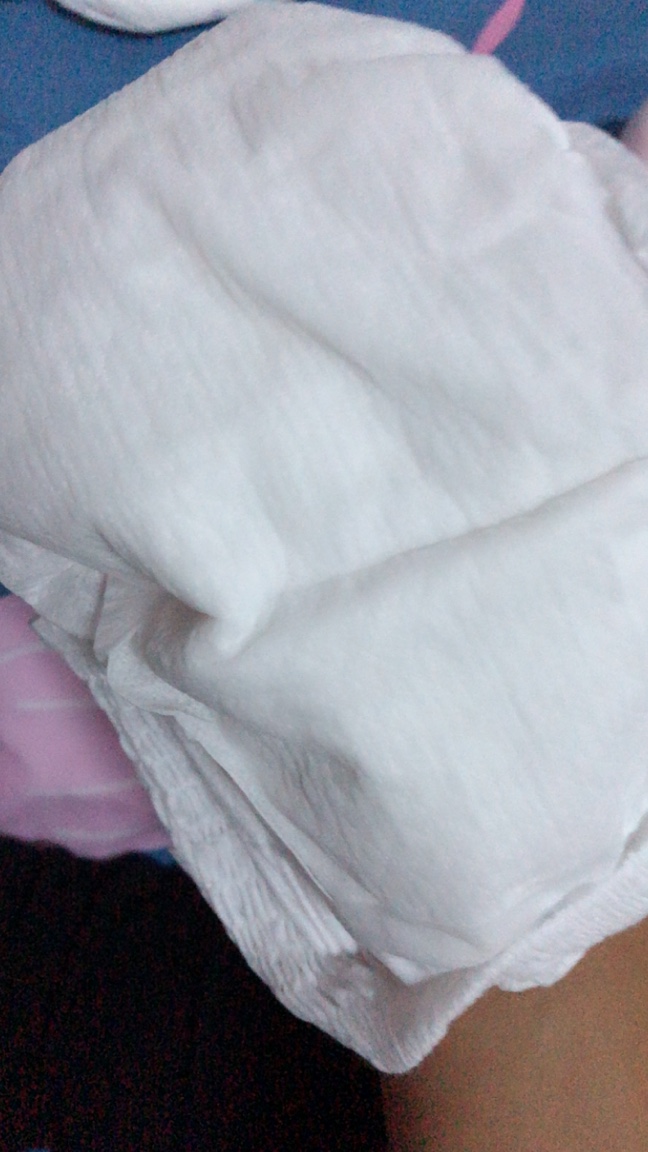
Label: trash